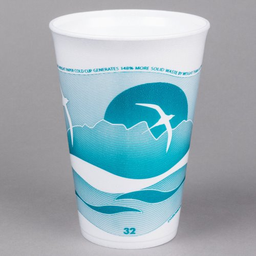
Label: paper